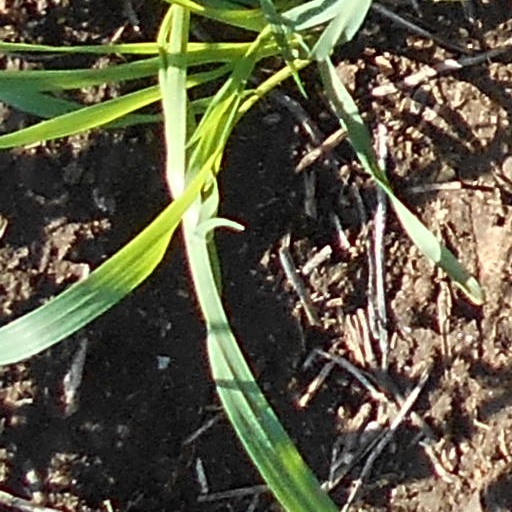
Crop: wheat